All American Boy (Steve Grand album)

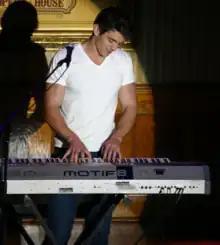
Grand's songwriting and vocal skills were generally praised.

Timothy Monger of AllMusic also lauded the album "With his passionate, powerful delivery and clever pop songcraft, Grand delivers 13 tracks of passionate, country-infused rock that should resonate with fans regardless of their sexuality." He also praised the two tracks "Red, White, and Blue" and "Whiskey Crime". Monger has yet to give a rating to the album despite his positive report upon the album.